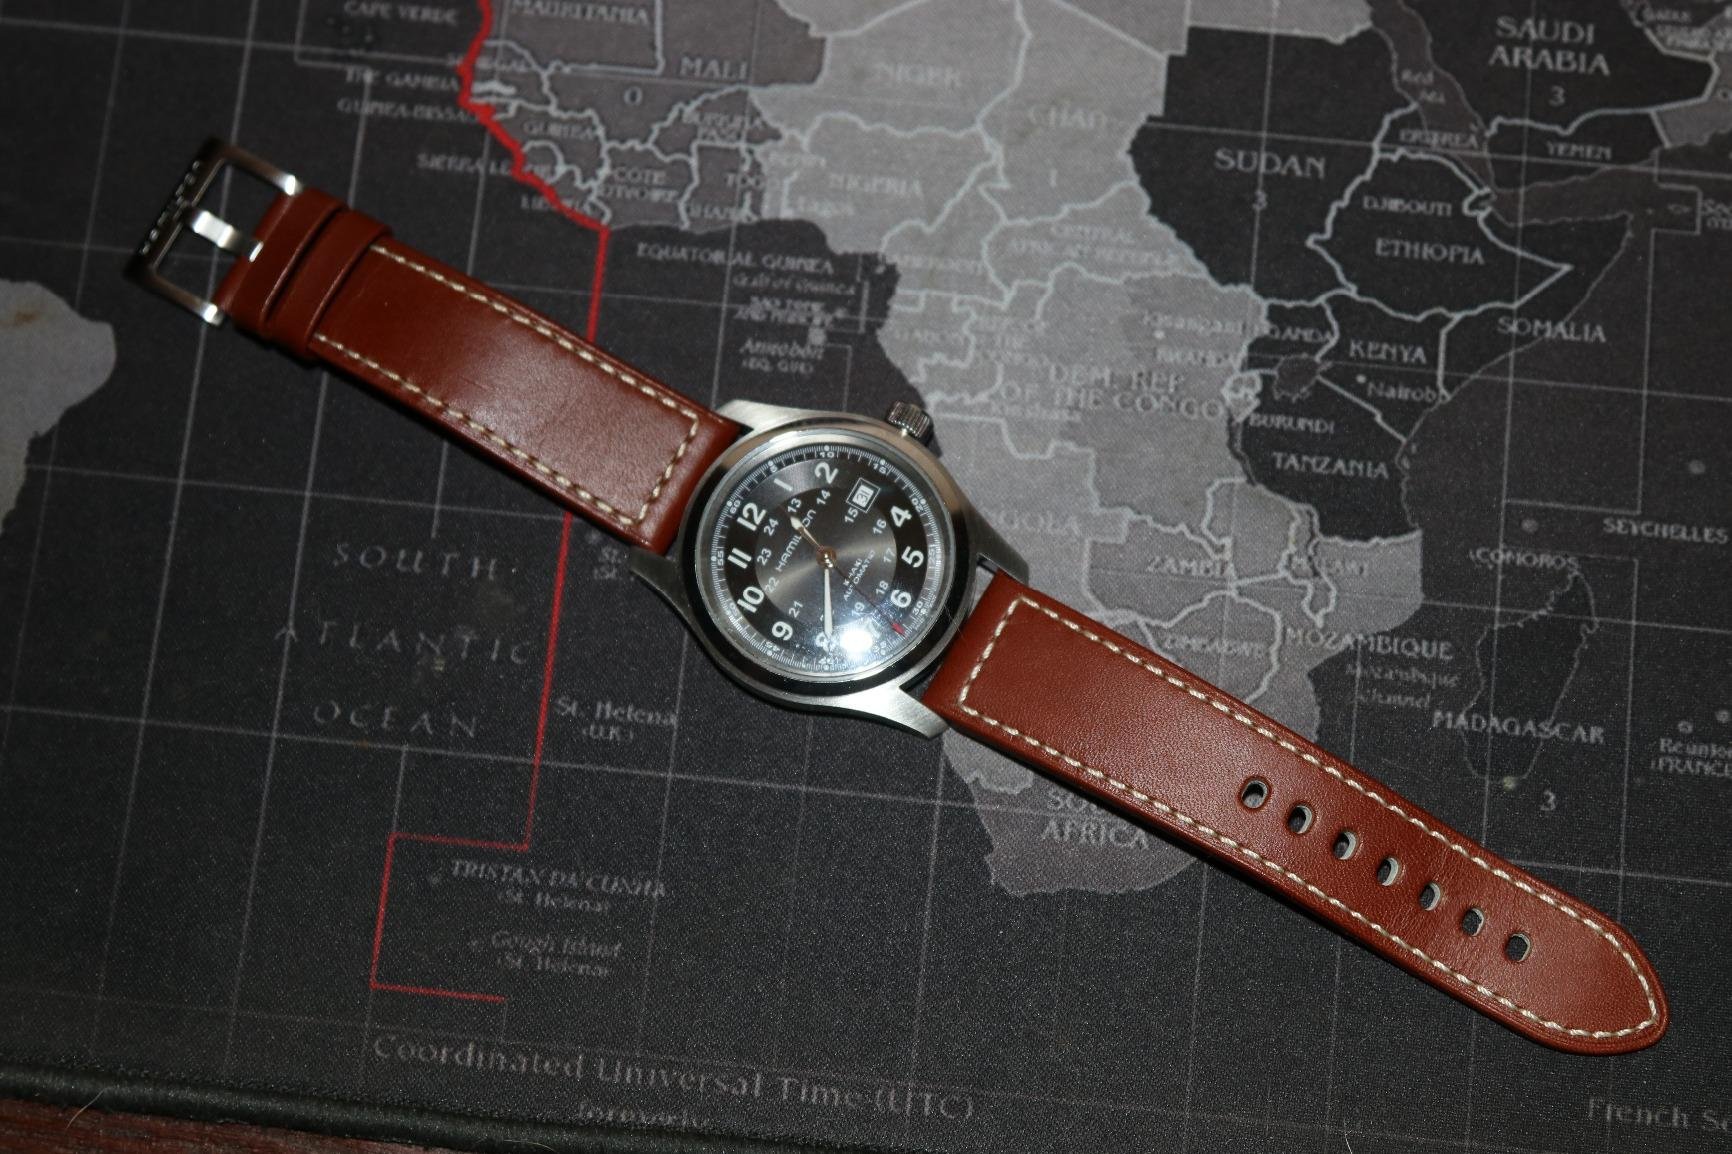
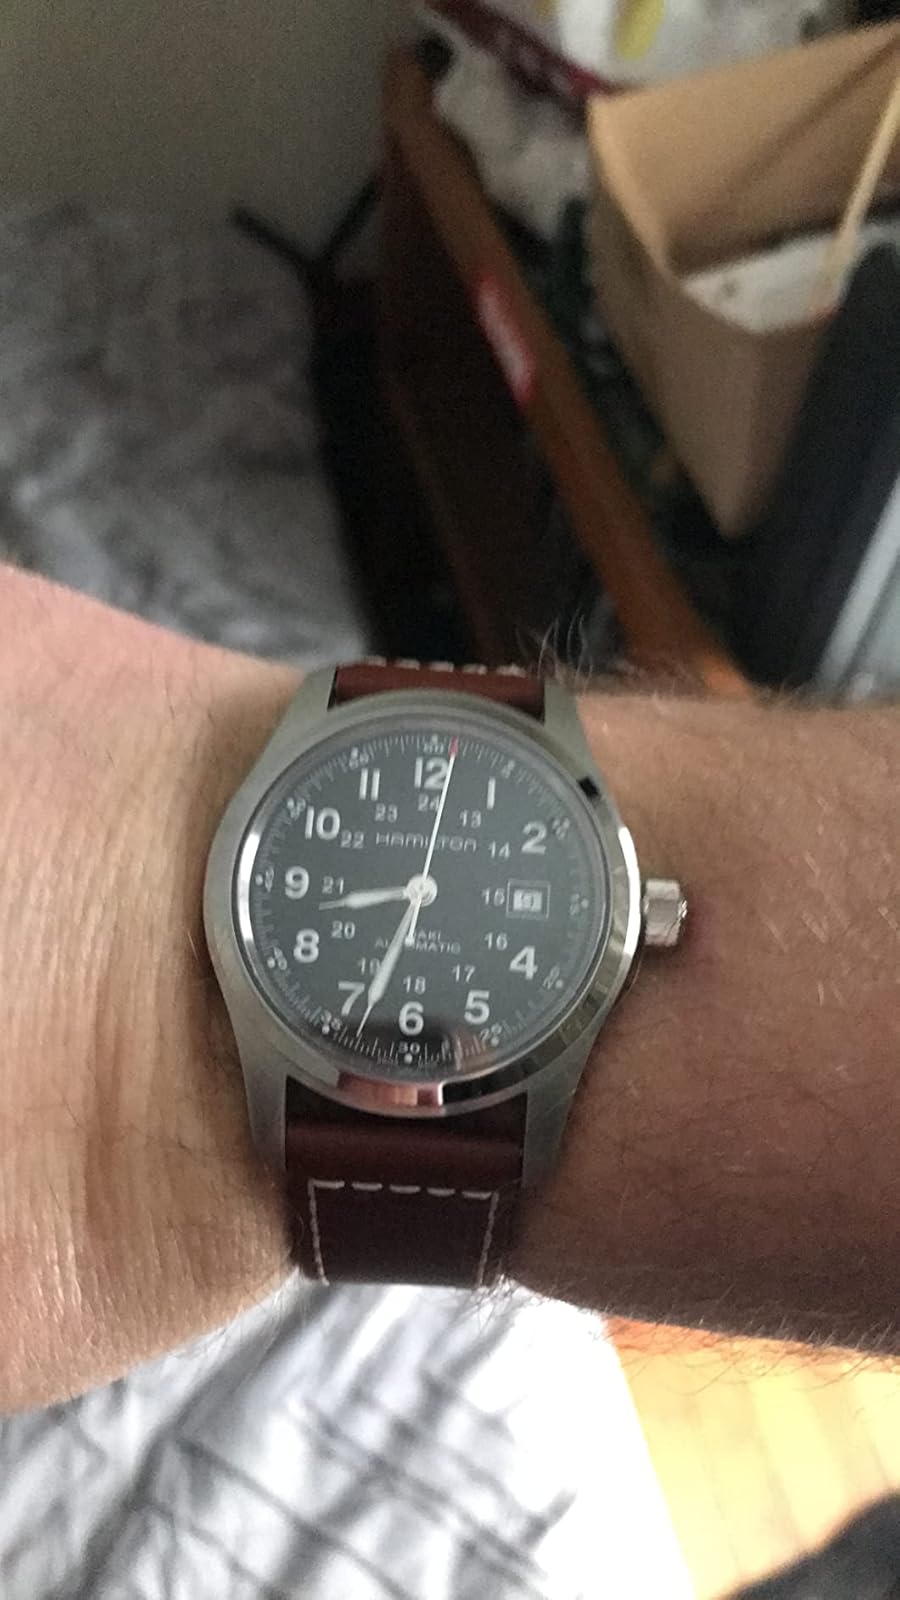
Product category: accessories_watch
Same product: yes